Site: brandenburg
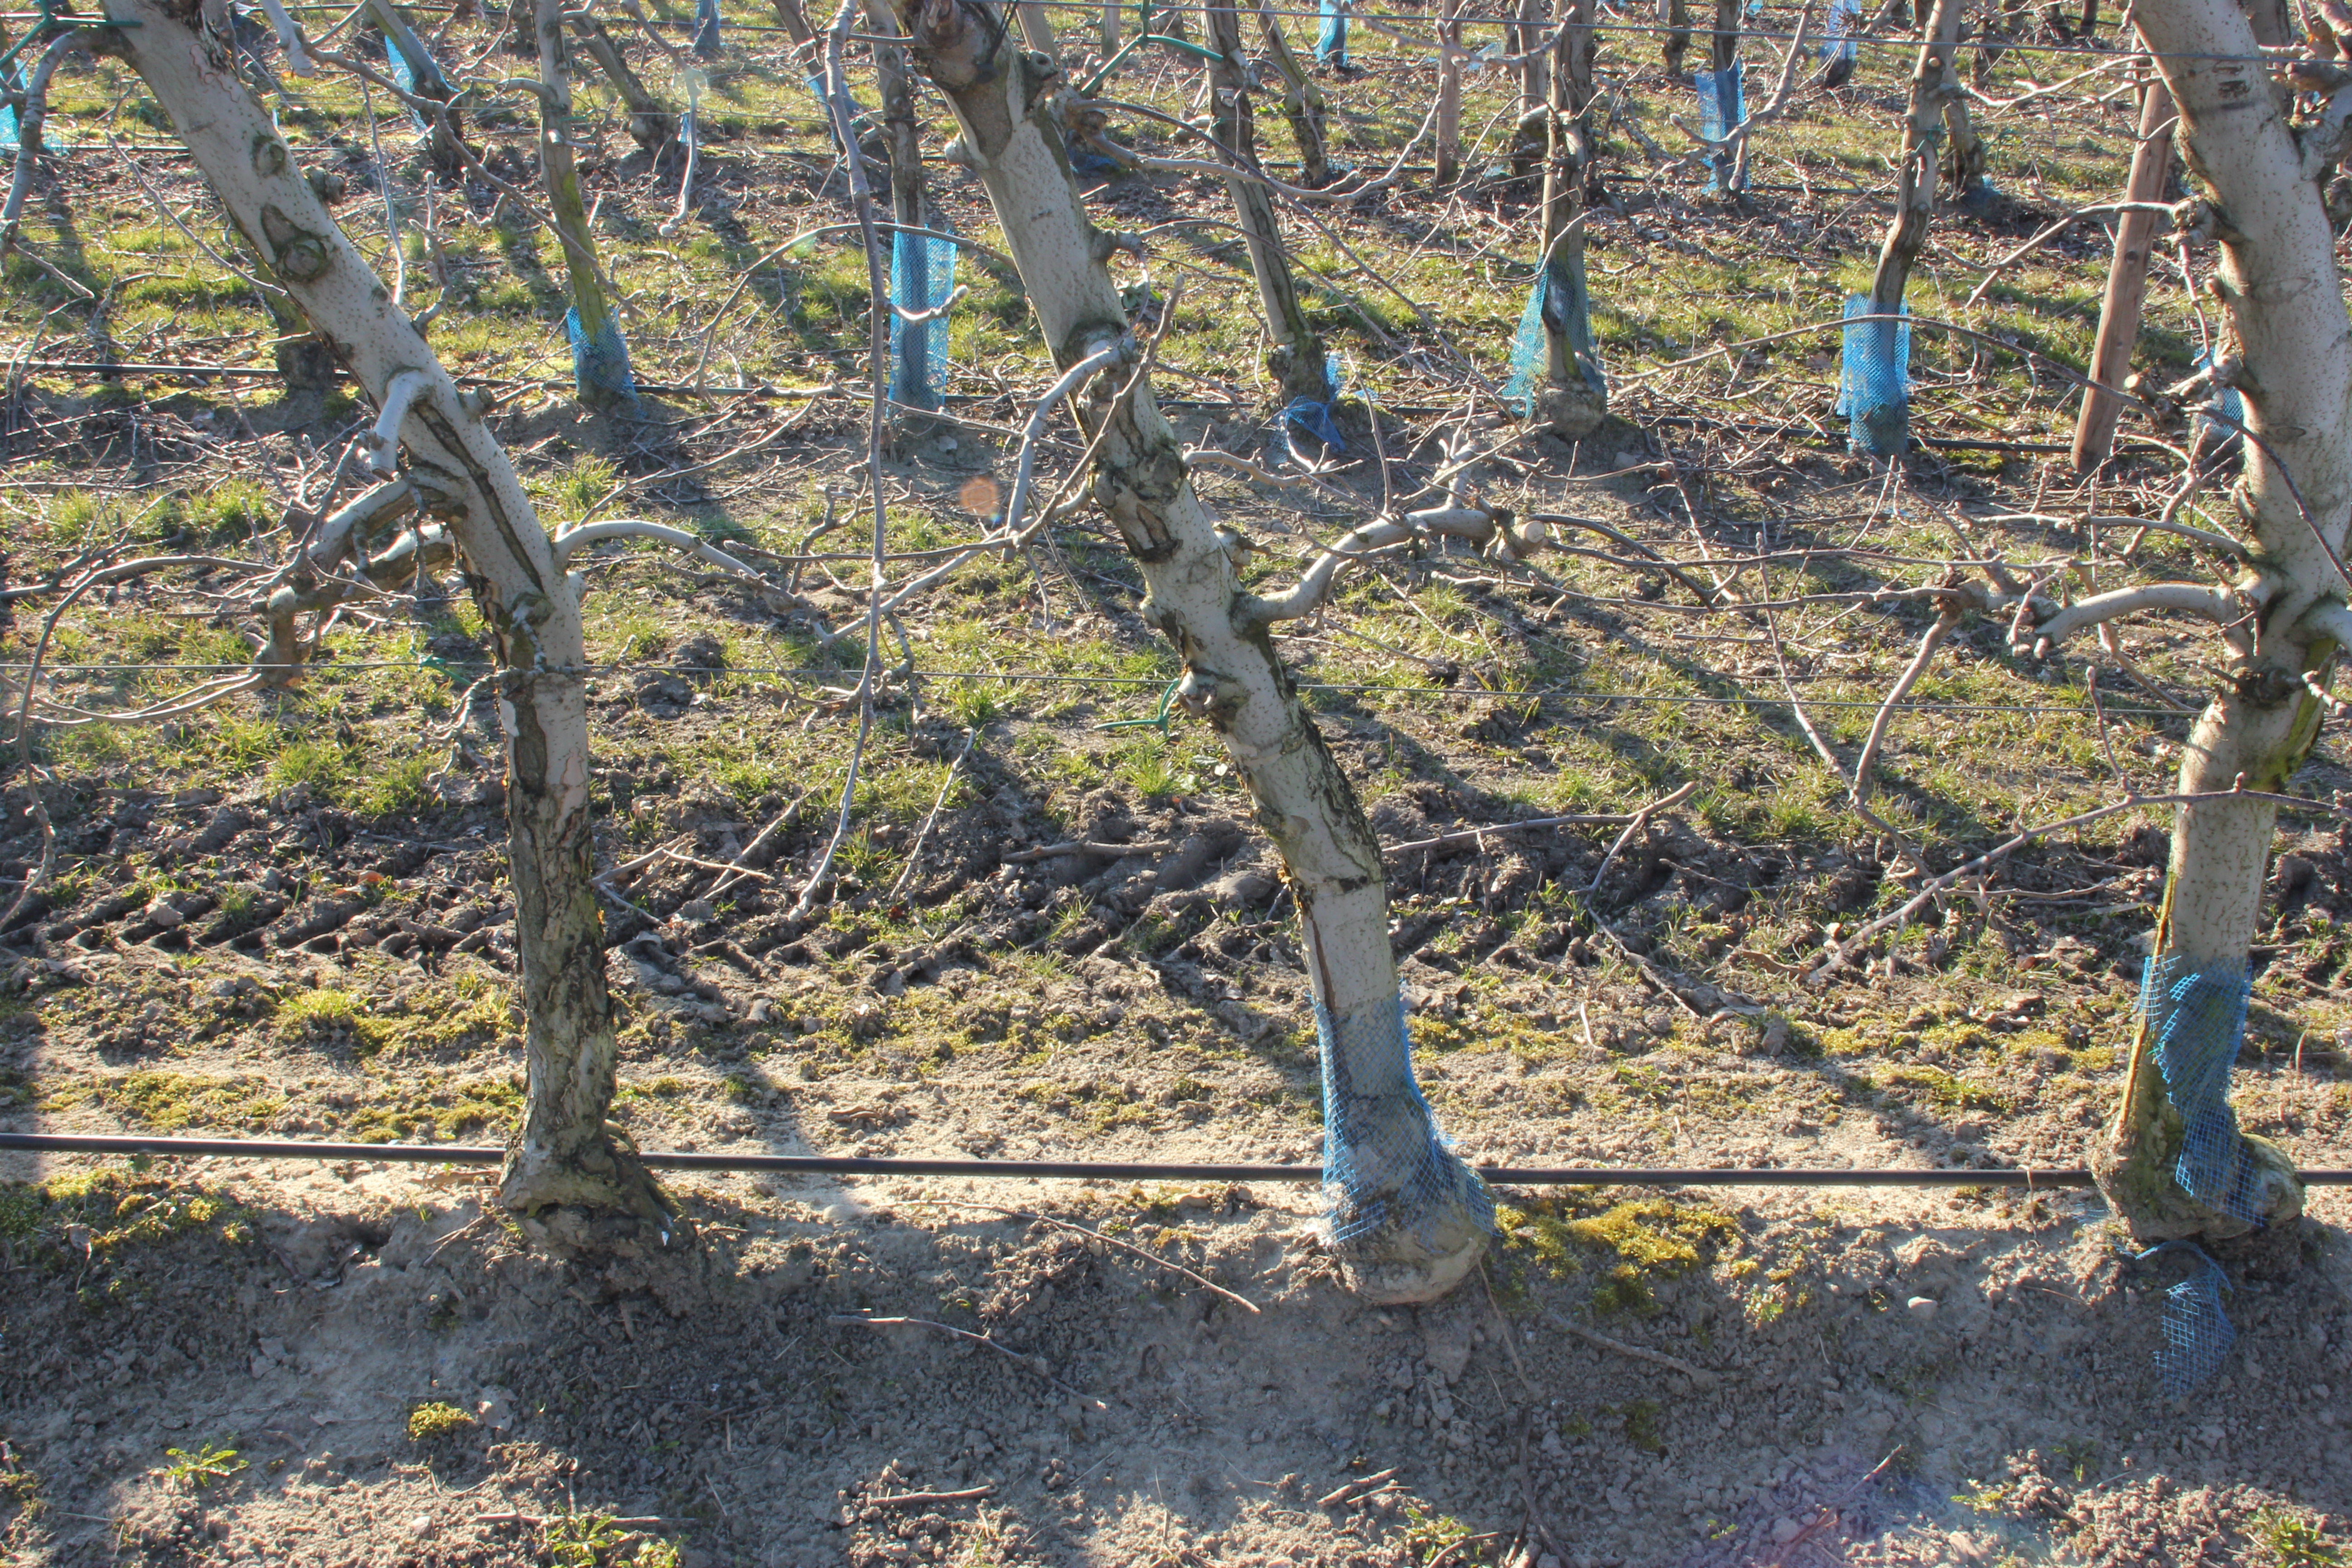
Growth stage (BBCH 03): Bud development